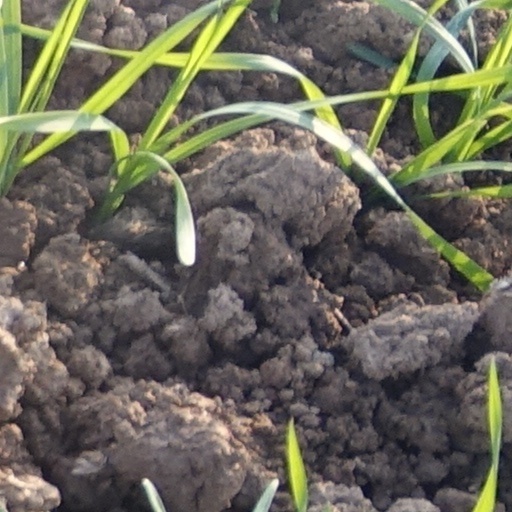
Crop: wheat